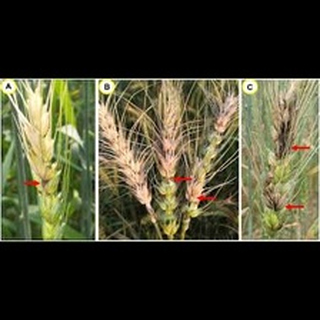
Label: wheat_blast